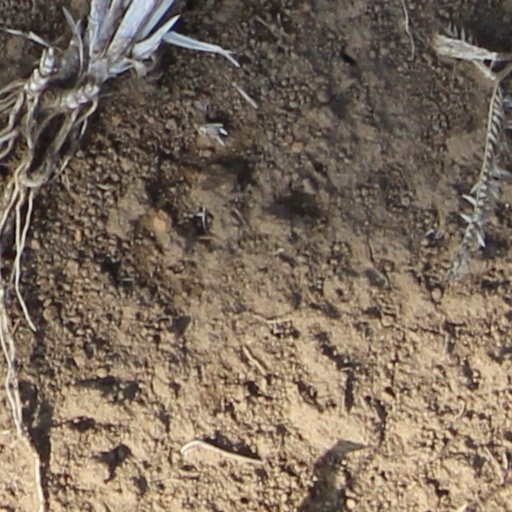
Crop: wheat